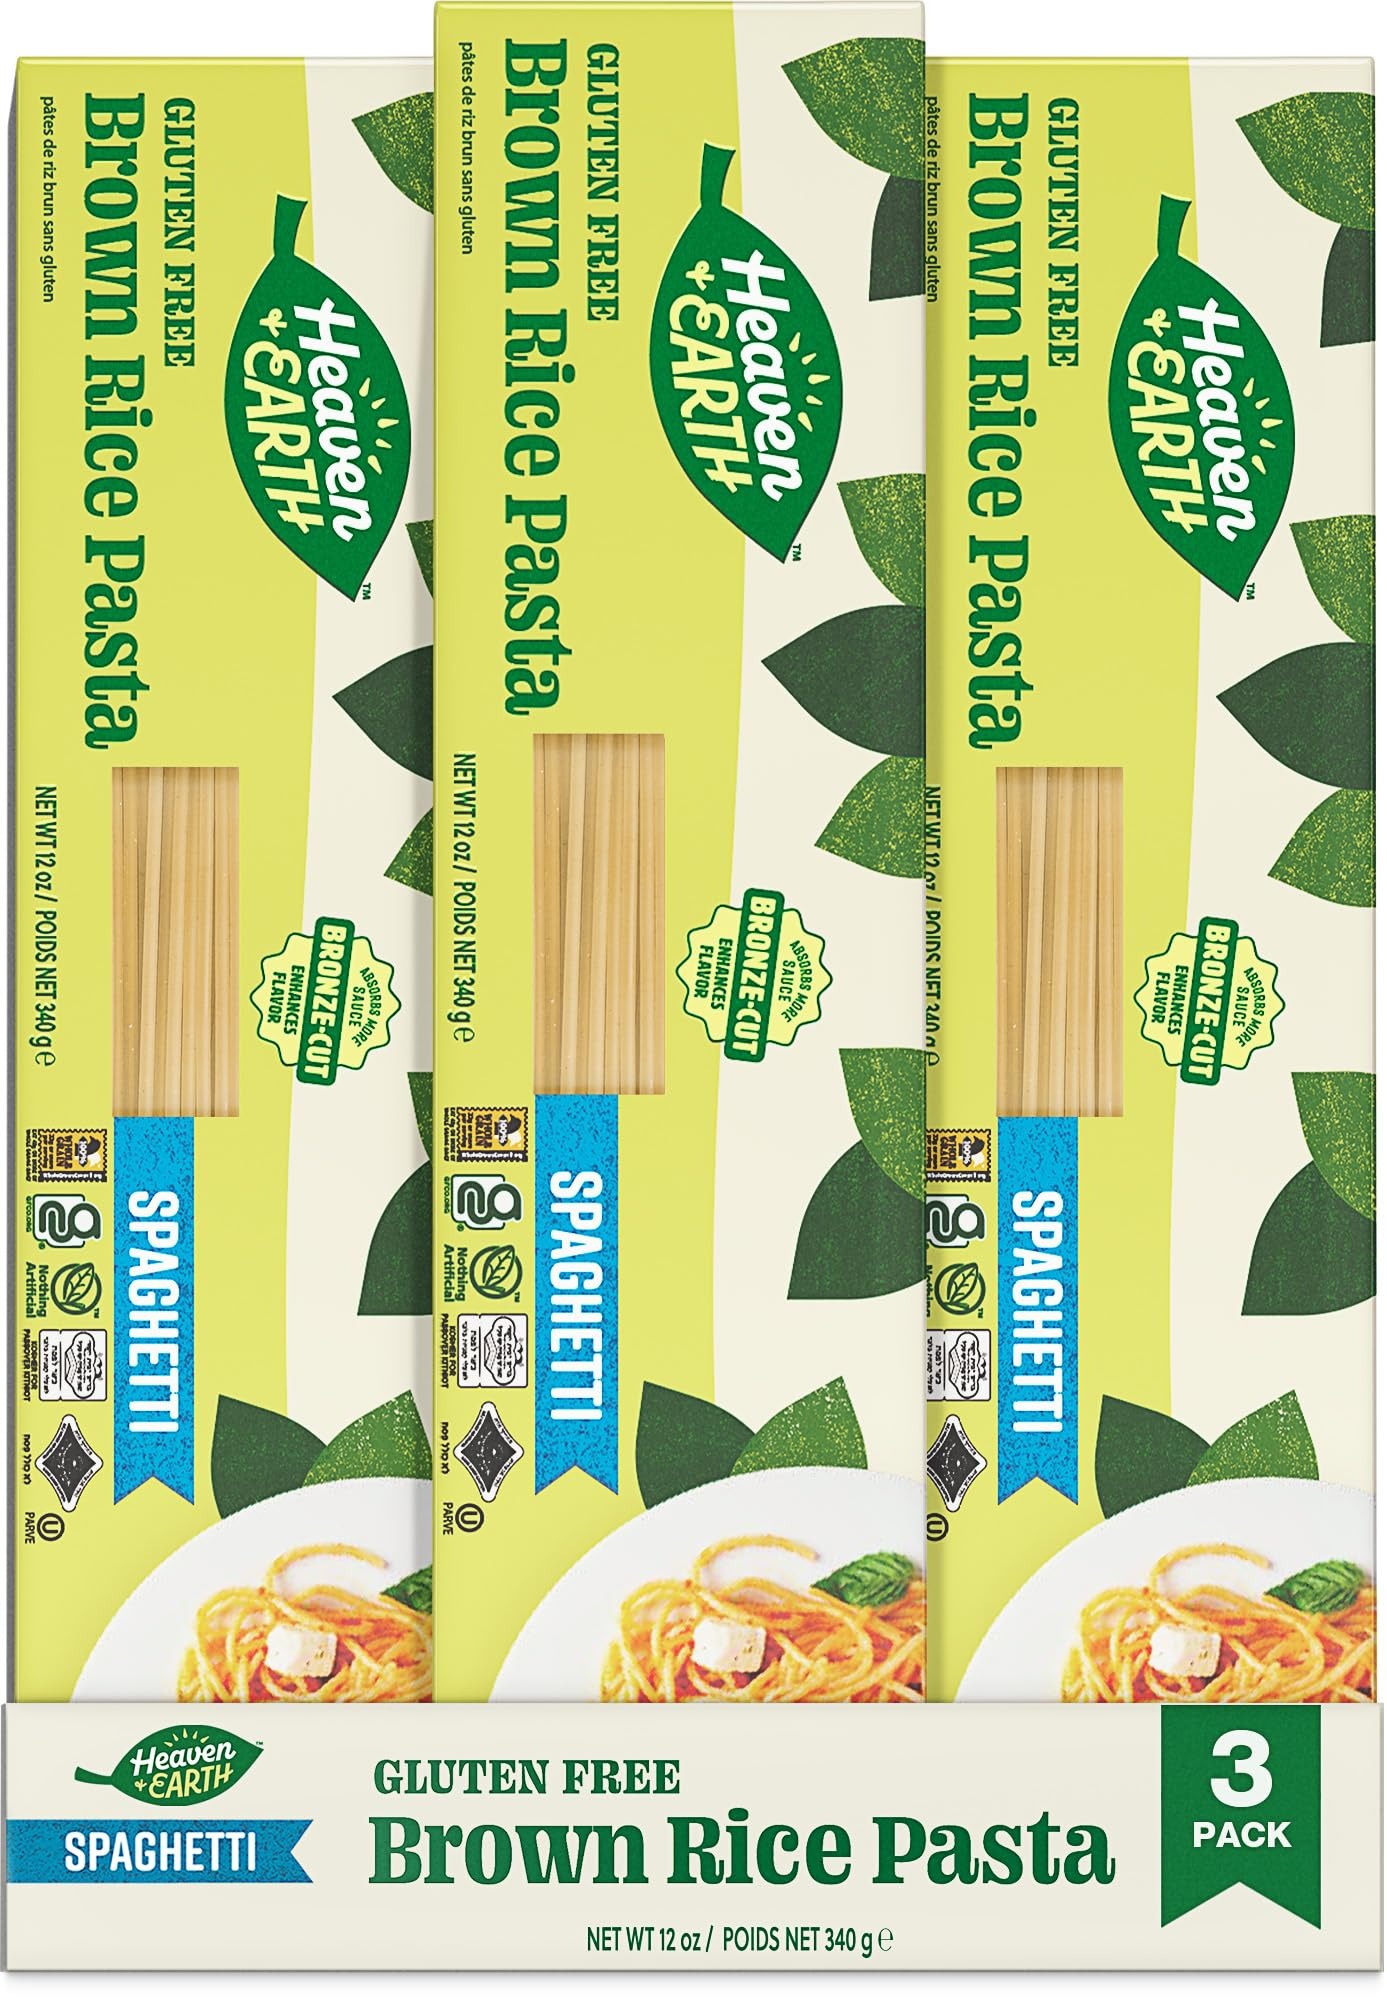
Item Name: Heaven & Earth Brown Rice Pasta, Gluten Free Spaghetti, 12oz (3 Pack) | Whole Grain Gluten Free Pasta
Bullet Point: SIMPLE INGREDIENTS - Heaven & Earth Brown Rice Pasta is made from three simple ingredients, brown rice flour, tapioca flour, and water, bringing you a simple, quality product of wholesome goodness.
Product Description: Heaven & Earth Brown Rice Pasta offers a simple yet delicious solution for those seeking a wholesome, gluten free alternative to traditional pasta. Made with just three basic ingredients—brown rice flour, tapioca flour, and water—our pasta provides a high-quality, straightforward product. Certified gluten-free and produced in a dedicated facility, it stands as a worthy competitor to traditional pasta options. Crafted using the traditional bronze-cut method, our pasta boasts a unique texture that enhances its ability to absorb the rich flavors of your favorite sauces. The mild, neutral flavor of our brown rice noodles makes them a versatile choice, serving as an ideal canvas for a variety of sauces and toppings. Whether you crave a classic marinara, a creamy Alfredo, or a zesty pesto, Heaven & Earth Brown Rice Pasta complements a wide range of culinary creations, offering a delightful experience with every bite.
Value: 36.0
Unit: Ounce

Price: 14.99